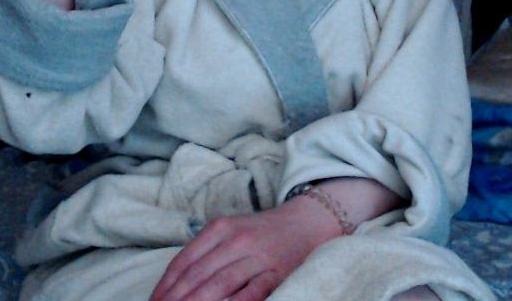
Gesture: no_gesture